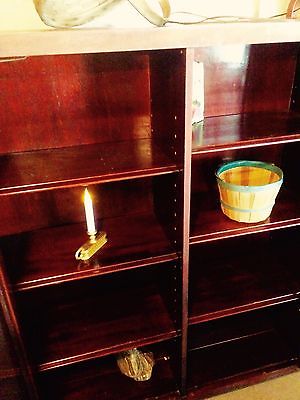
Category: cabinet